Kris Jenkins (basketball)

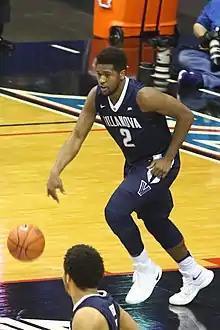
Jenkins for the 2016–17 Villanova Wildcats

Kris Jenkins (born November 20, 1993) is an American former professional basketball player who is a student athlete development assistant at Villanova University. He played college basketball for the Villanova Wildcats and is best known for making the buzzer-beating three-point shot to win the 2016 NCAA championship game.